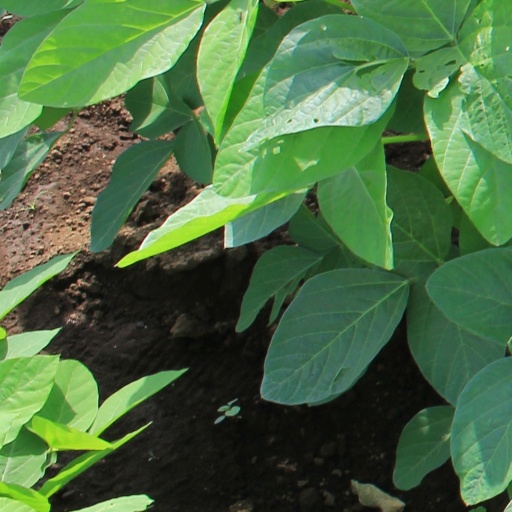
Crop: soybean